Herbert Ward (sculptor)

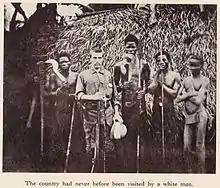
Ward in the Congo,

In 1884, Ward met Henry Morton Stanley in London, when he was interviewed for a post as an officer in the new Congo Free State, effectively a private colony of King Leopold of Belgium. Stanley recommended Ward for a position, and he worked for the next two years along the upper and lower Congo River, where he first met Roger Casement. The latter was working on construction of a railroad to bypass the cataracts of the lower river. After being replaced by a Belgian officer, Ward joined the Sanford Exploring Company.